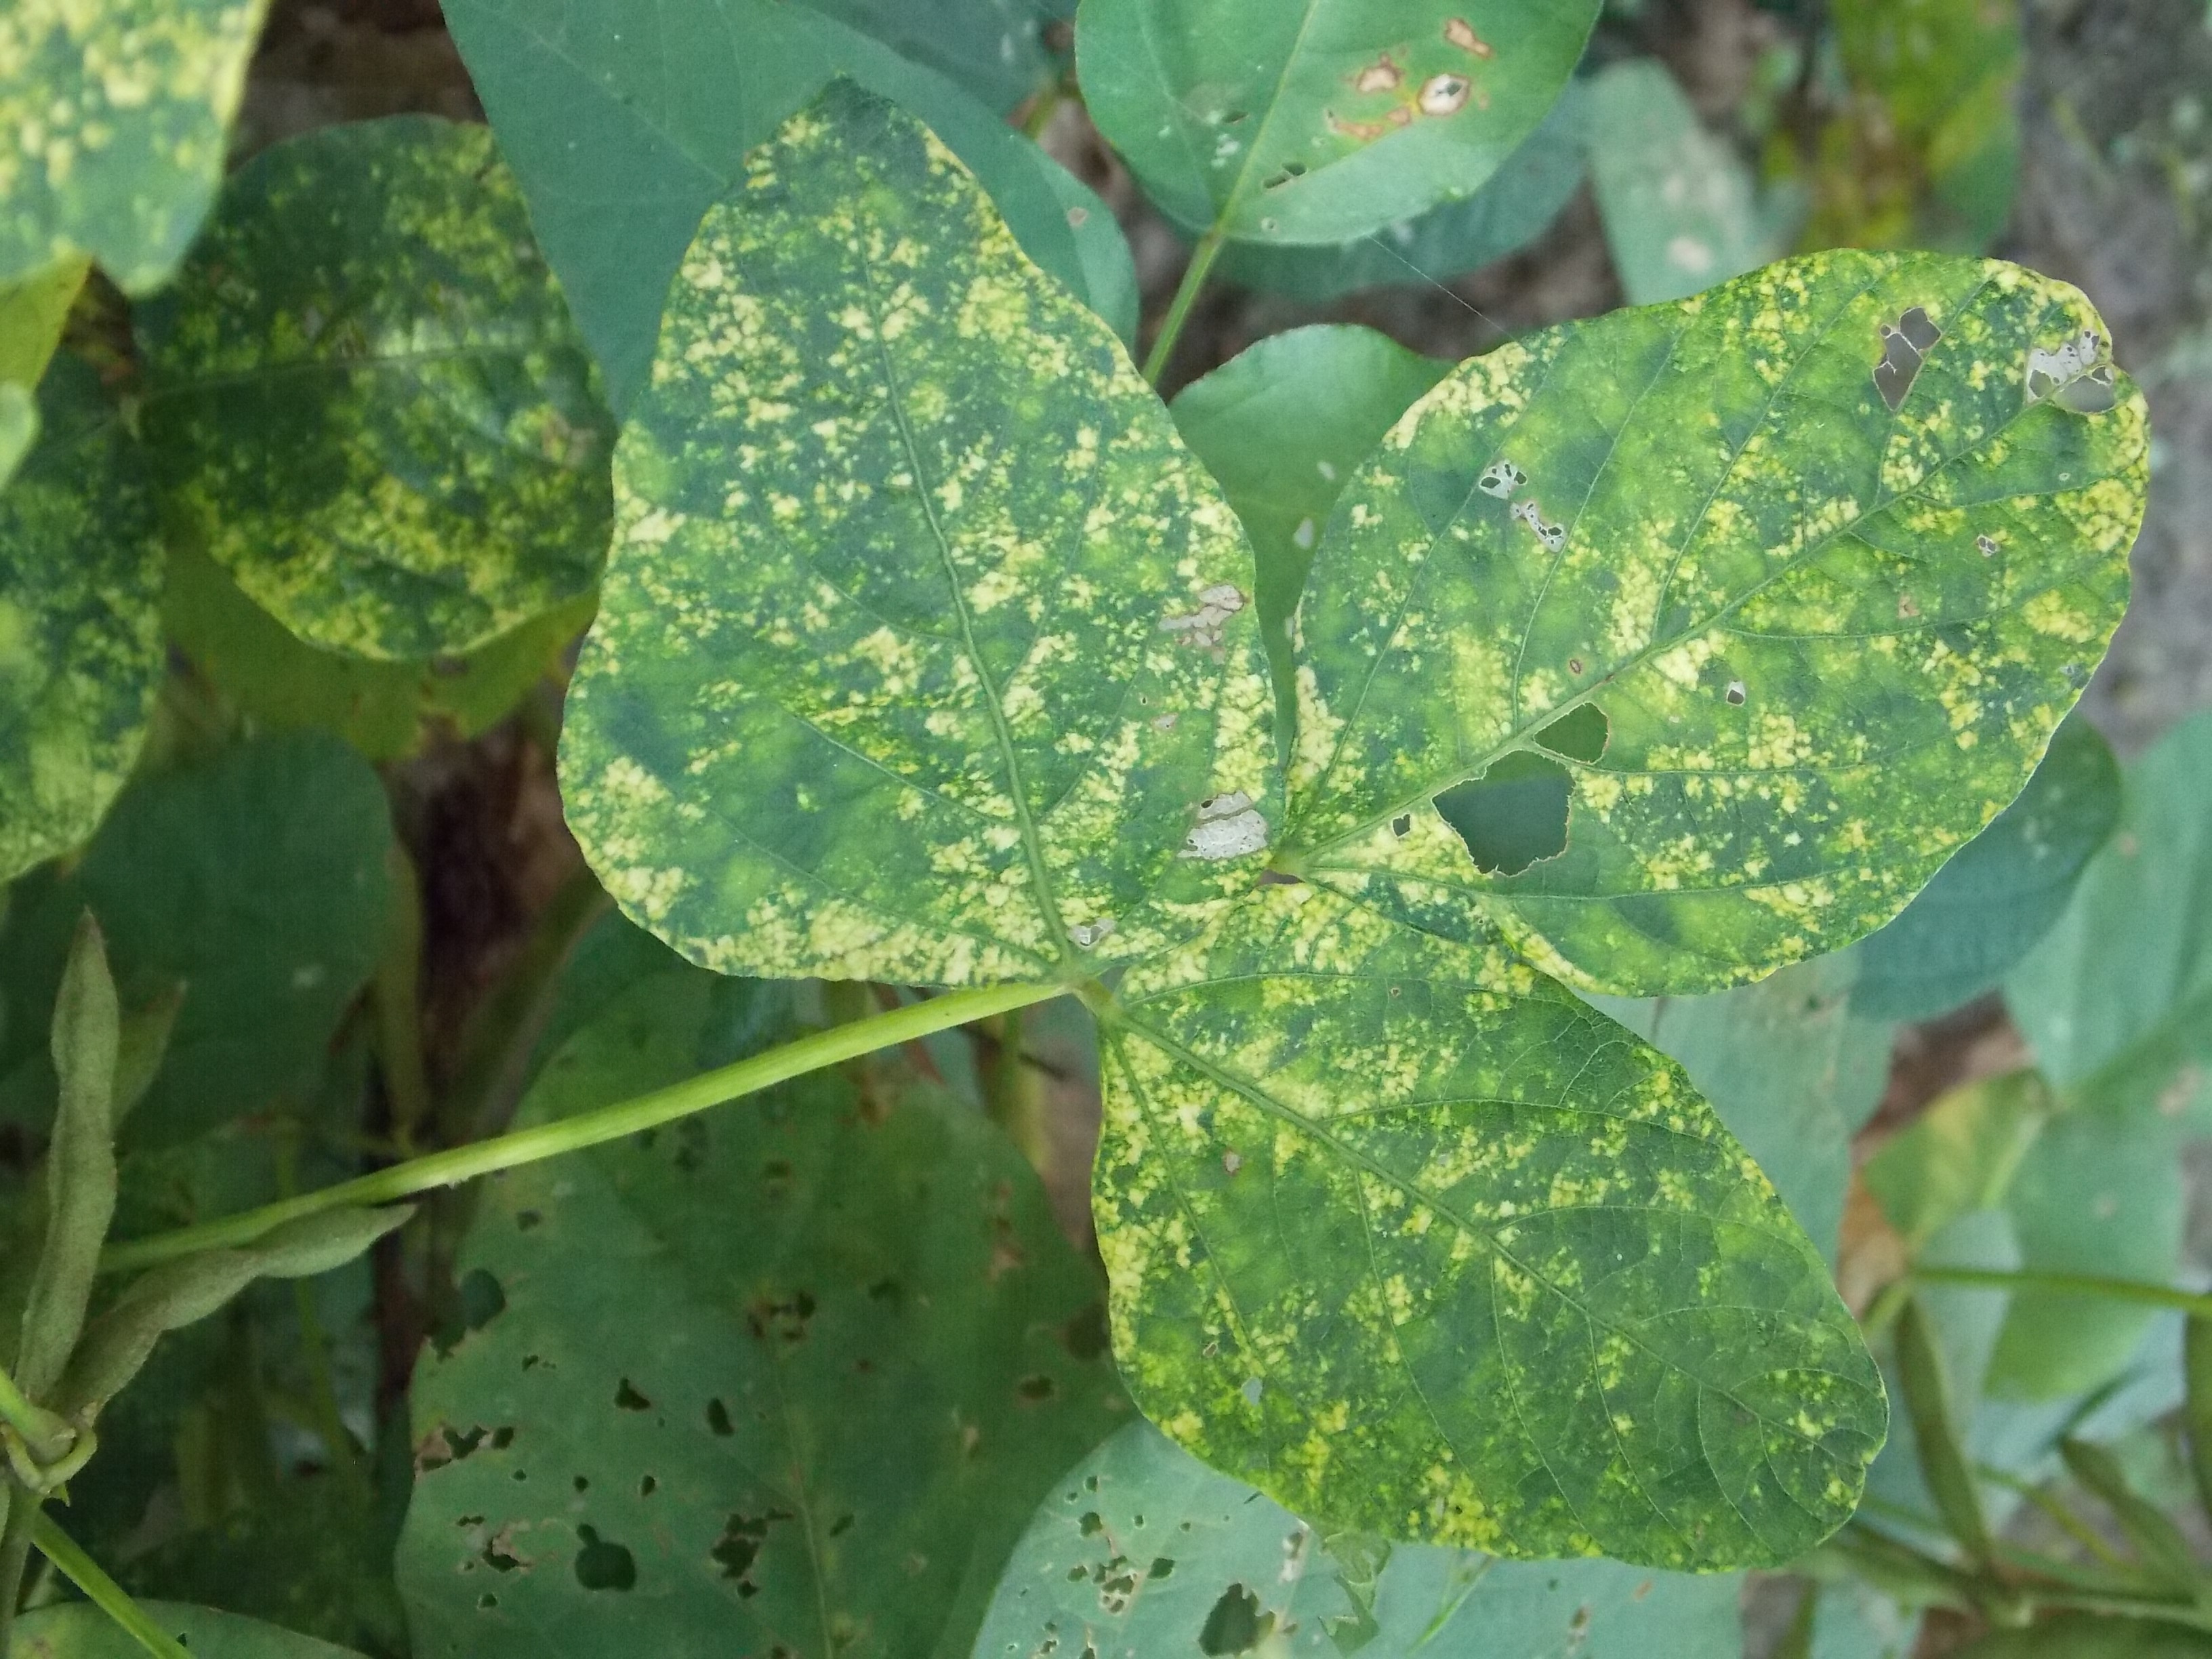
Label: Disease